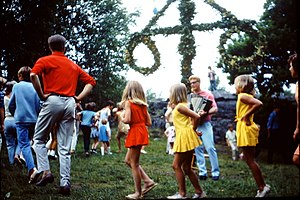
Sankthans / Gamle ritualer ved sankthansaften
I Sverige fejres midsommarafton, lagt til en fredag i perioden 19.–25. juni. En majstang juni 1969.
Højtiden Sankt Hans har navn efter Johannes Døberen, hvis fødsel fandt sted et halvt år før Jesu fødsel og er sat til den 24. juni. Datoen kaldes derfor sankthansdag. I nordisk tradition afholdes højtider aftenen før dagen, så sankthansaften fejres den 23. juni, ligesom juleaften fejres dagen før juledag.